Lee Marvin

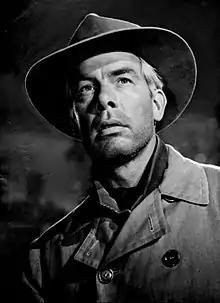
Lee Marvin in "The Grave", a 1961 episode of "The Twilight Zone"

After the war, while working as a plumber's assistant in the artist village of Woodstock in upstate New York, Marvin was asked to replace an actor who had fallen ill during rehearsals. He caught the acting bug and got a job with the company for $7 a week. He moved to Greenwich Village and used the G.I. Bill to study at the American Theatre Wing.